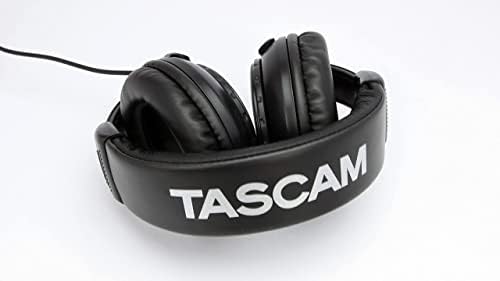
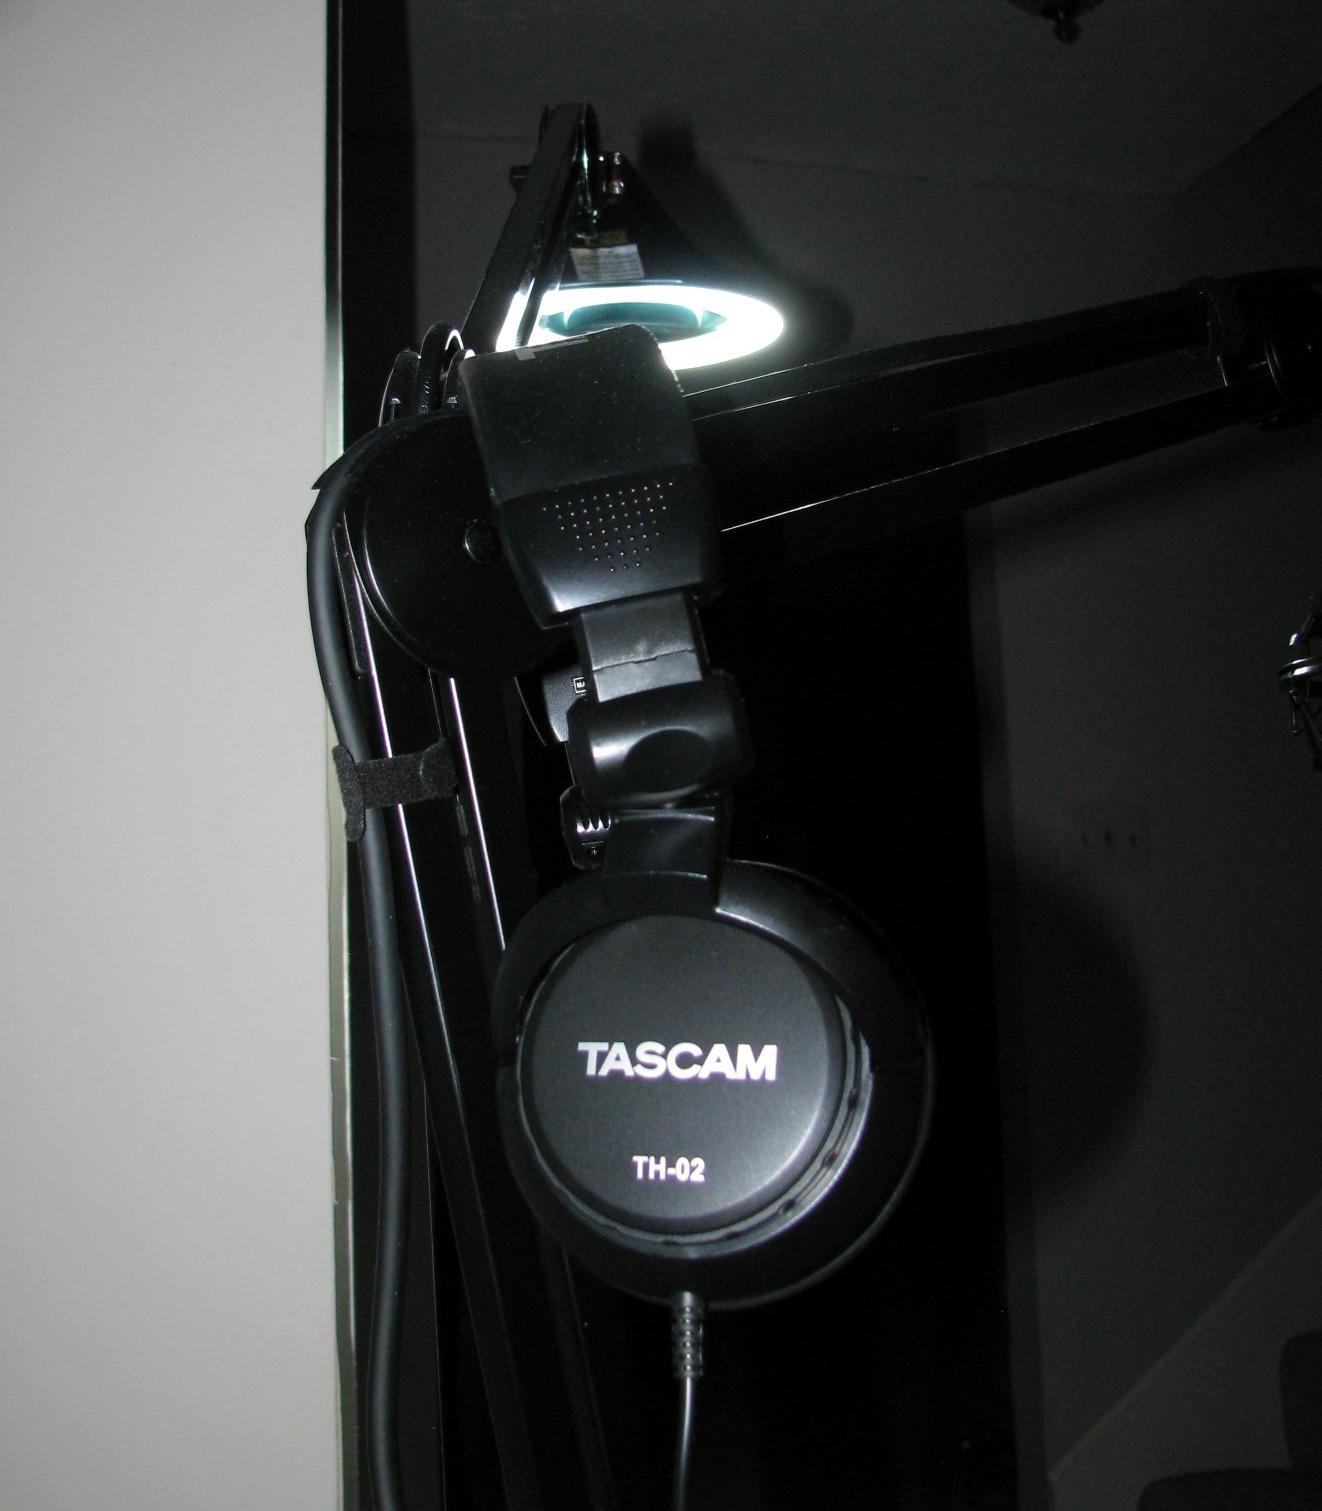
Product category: headphones
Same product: yes